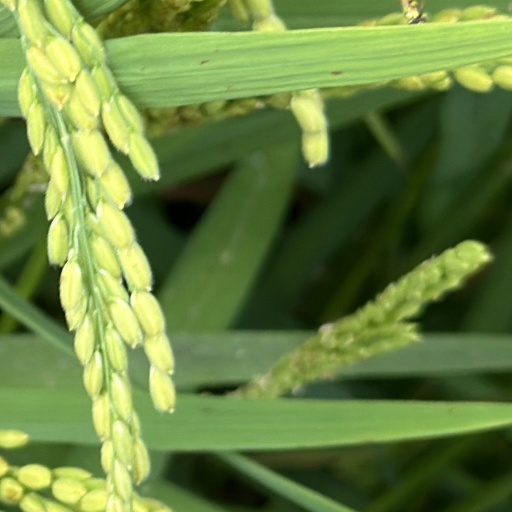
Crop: rice